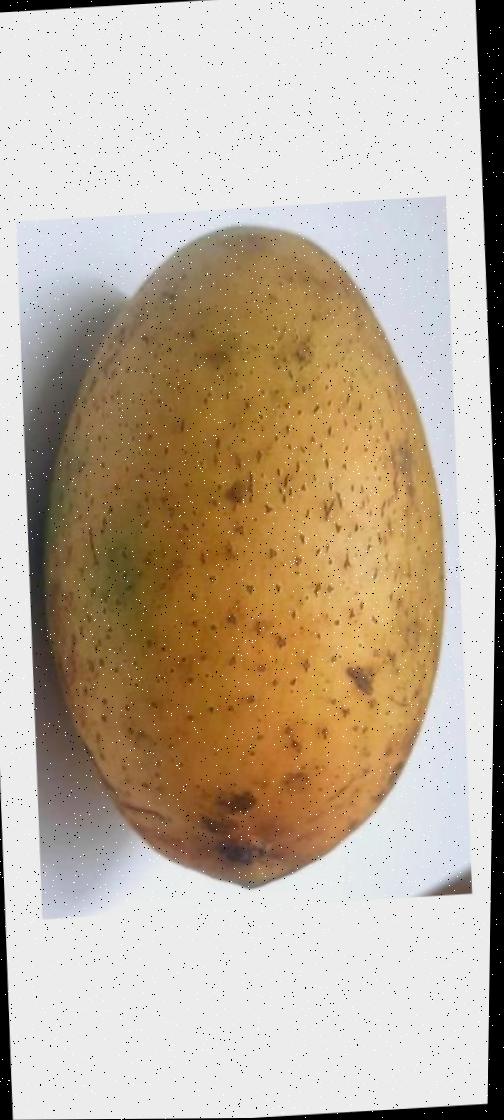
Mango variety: Ashshina Classic